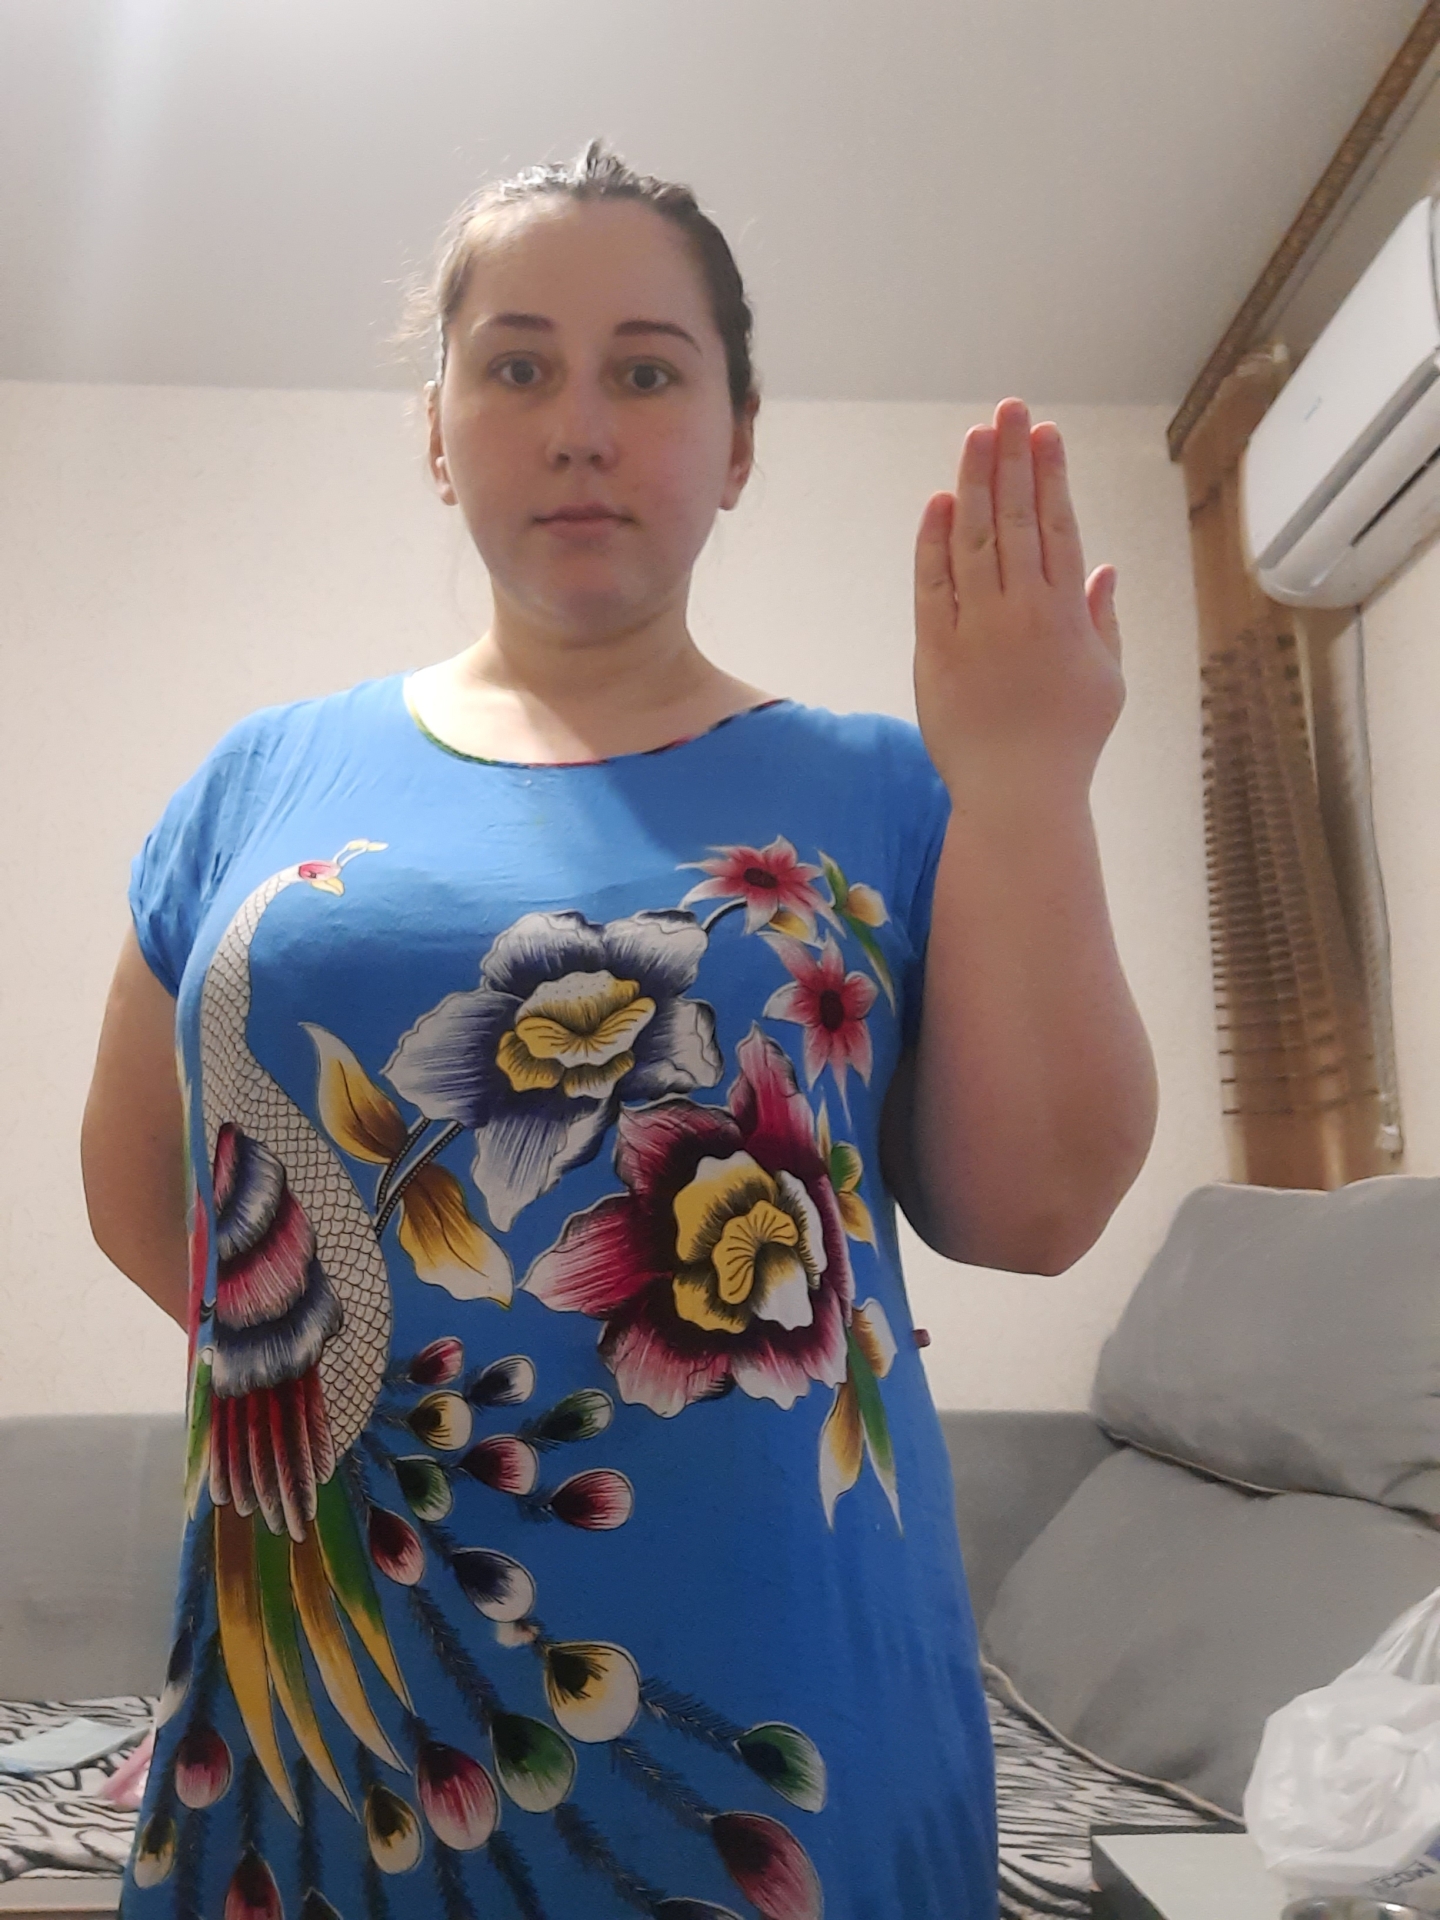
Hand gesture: stop_inverted